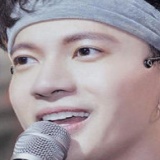
ca sĩ S.T Sơn Thạch